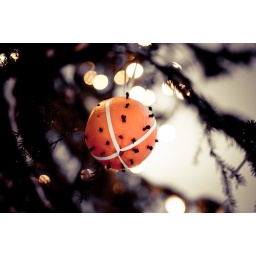
A Christmas orange hanging from the tree in front of Turku Cathedral, Finland. The orange is pierced with dried carnations.